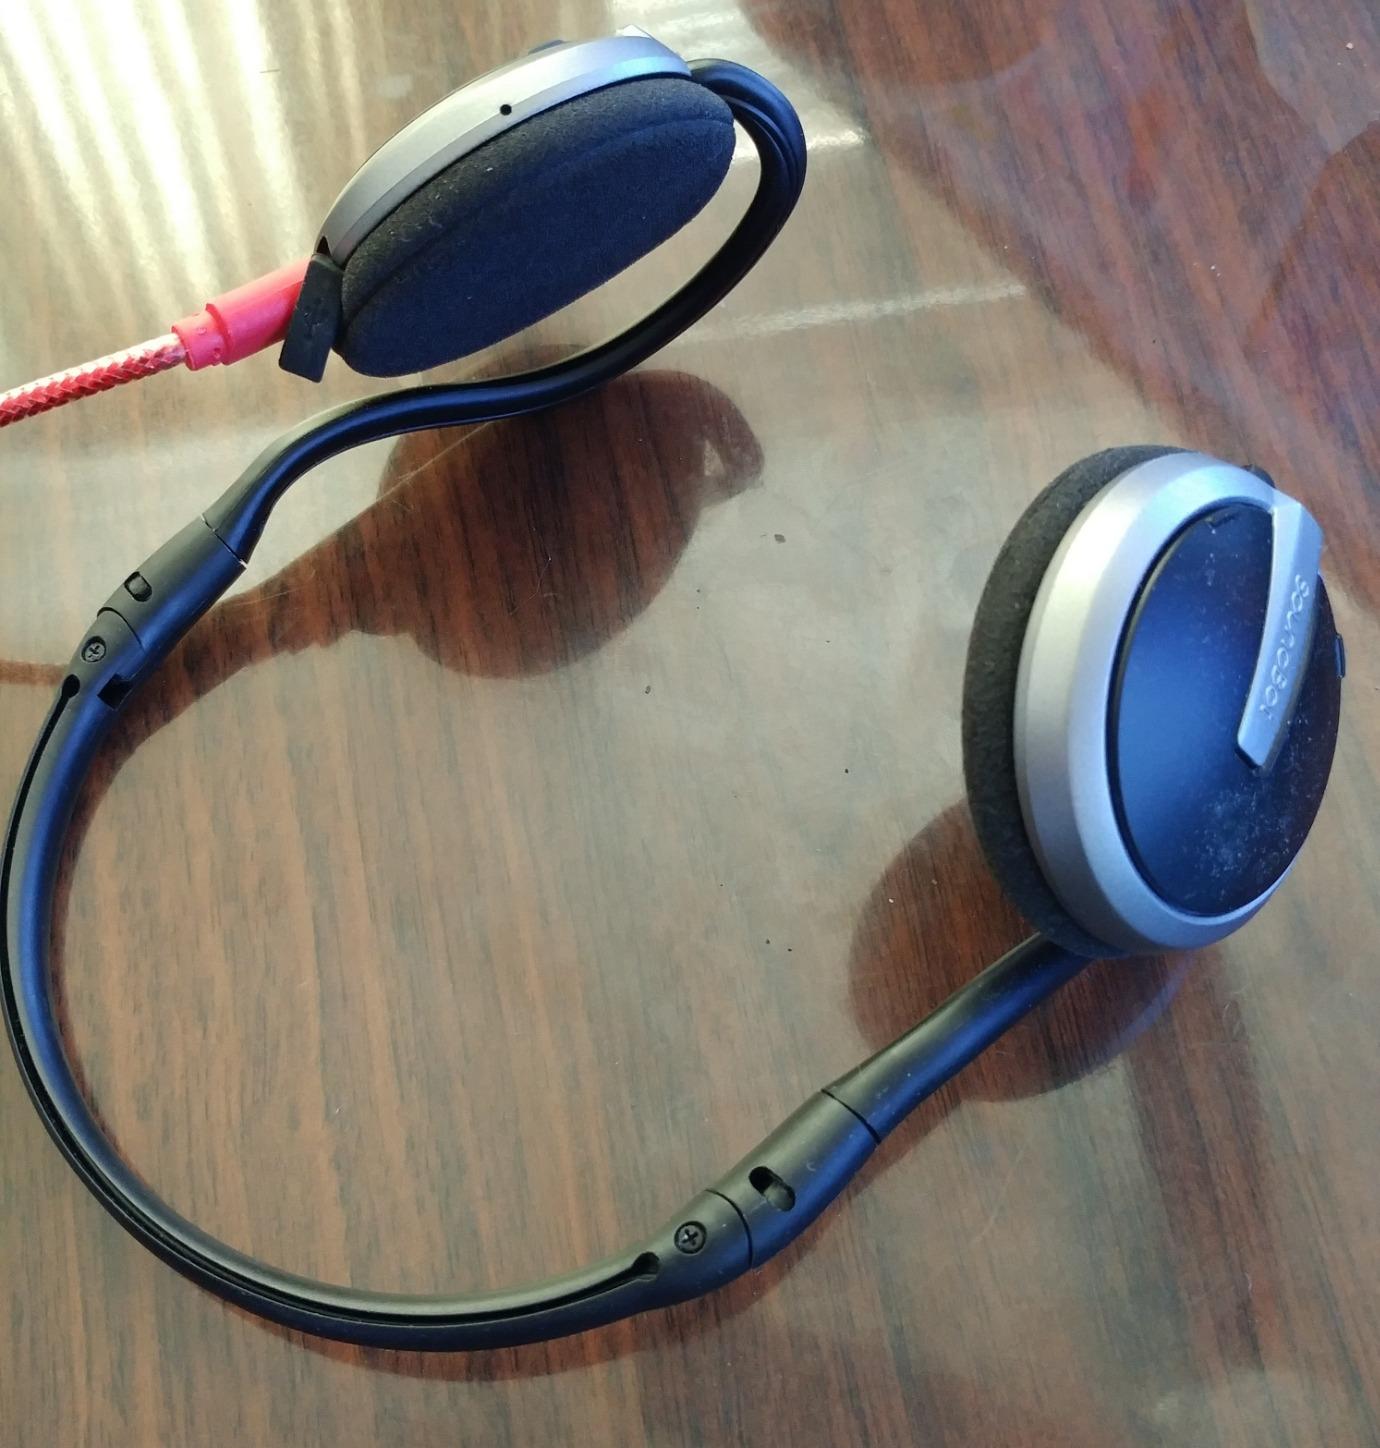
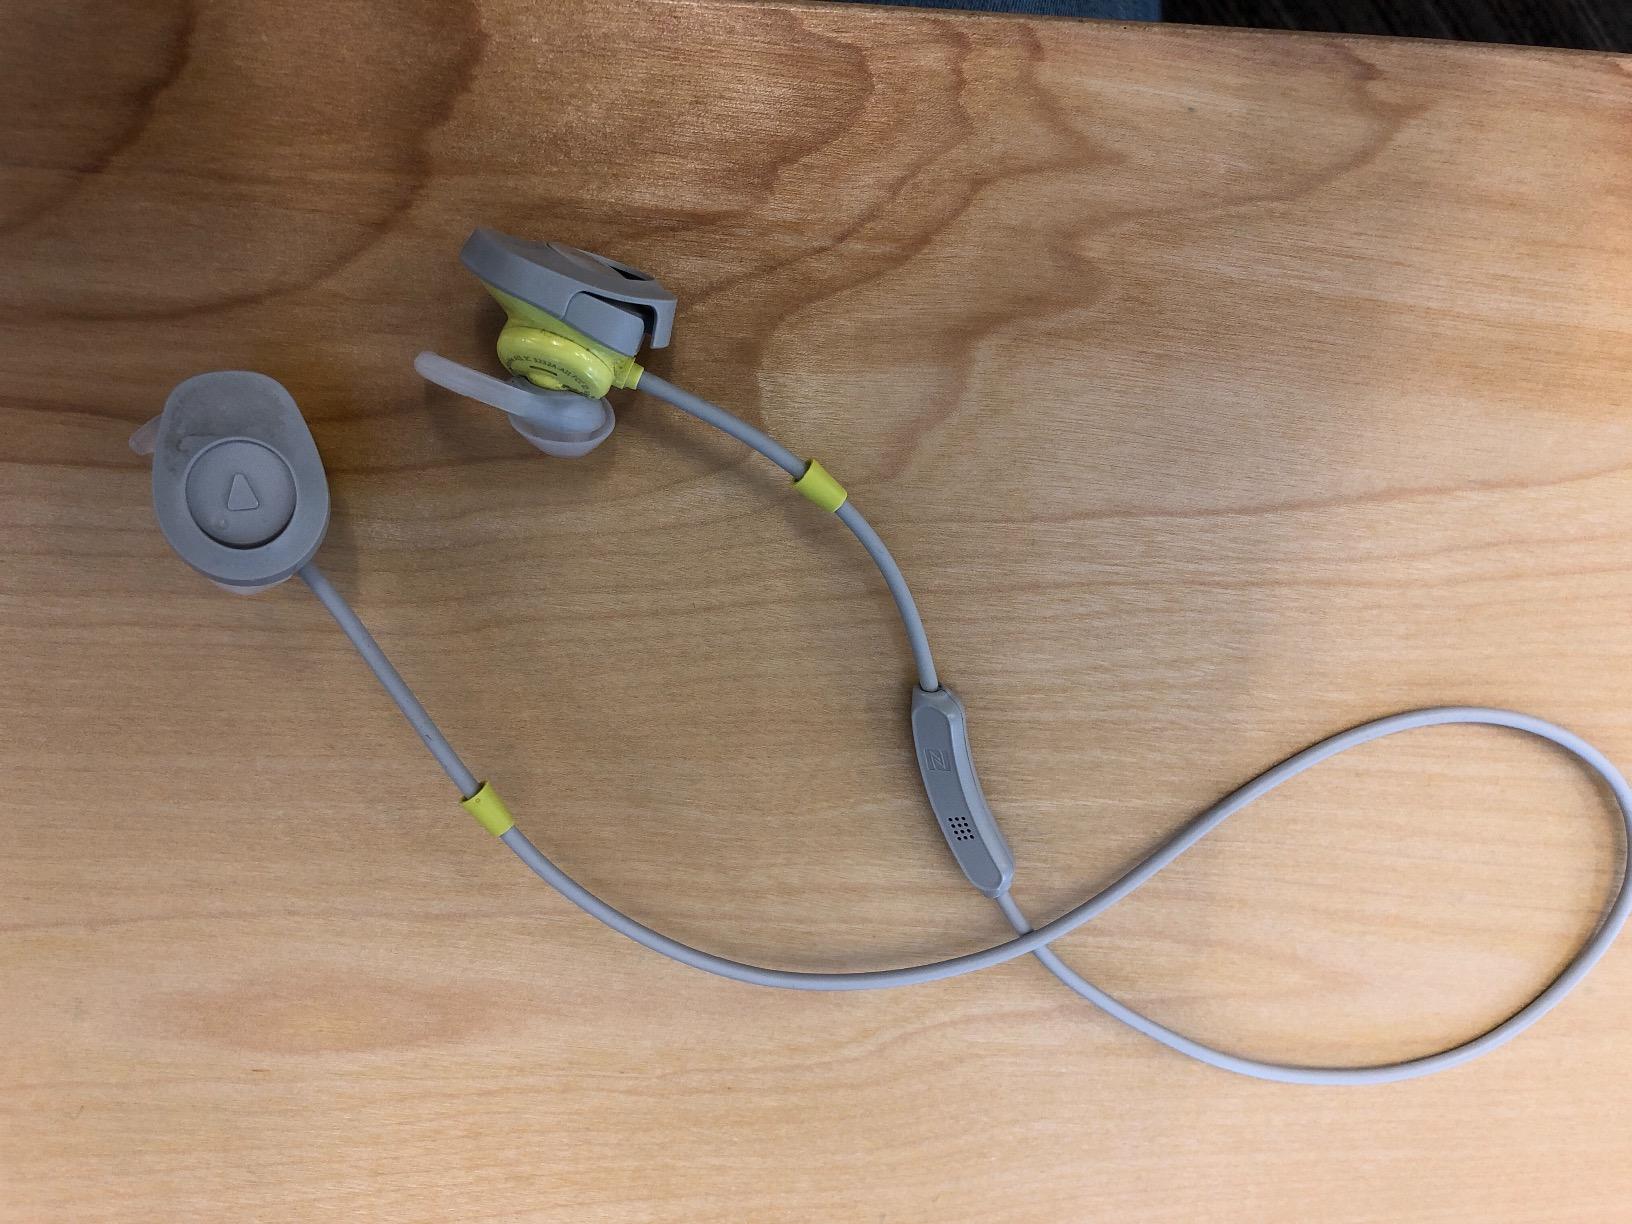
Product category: headphones
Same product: no